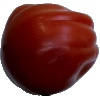
Label: Tomato Heart 1